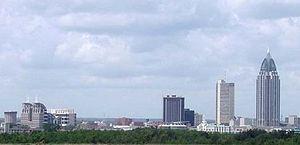
L'Alabama /alabama/ est un État du Sud des États-Unis ayant pour capitale Montgomery, et pour plus grandes villes Birmingham et Mobile. Avec 4 779 736 habitants en 2010, population estimée à 4 903 185 habitants en 2019, répartie sur une superficie de 135 765 km², l'État est le 23ᵉ du pays par sa population et le 30ᵉ par sa taille. Il est entouré par quatre États : le Mississippi à l'ouest, le Tennessee au nord, la Géorgie à l'est et la Floride au sud. Une petite bande de territoire lui donne en outre accès aux rives du Golfe du Mexique, et la partie sud des Appalaches se trouve au nord de l'État. Il comporte 67 comtés. Emblématique du Sud profond et connu à ce titre comme le « Cœur de Dixie », l'Alabama se caractérise par un climat subtropical, une importance des traditions religieuses et du conservatisme ainsi qu'une forte proportion d'Afro-Américains dans sa population.